Silicon Wadi

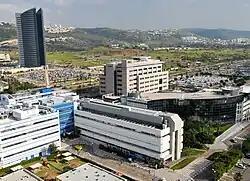
Matam high-tech park in Haifa

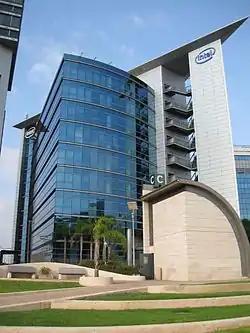
Intel building in Petah Tikva

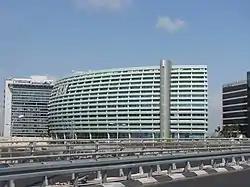
IBM building in Petah Tikva

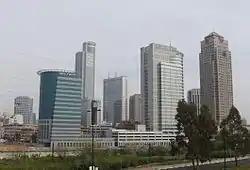
Diamond Exchange District in Ramat Gan

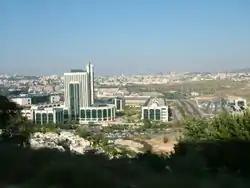
The Jerusalem Technology Park

Silicon Wadi is a region in Israel that serves as one of the global centres for advanced technology. It spans the Israeli coastal plain, and is cited as among the reasons why, for some, the country has become known as the world's "start-up nation" (see science and technology in Israel). The highest concentrations of high-tech industry in the region can be found around Tel Aviv, including small clusters around the cities of Raʽanana, Petah Tikva, Herzliya, Netanya, Rehovot, and Ness Ziona. Additional clusters of high-tech industry can be found in Haifa and Caesarea. More recent high-tech establishments have been raised in cities such as Jerusalem and Beersheba, in towns such as Yokneam Illit, and in Airport City. Israel has the third highest number of startups by region, the highest rate of startups per capita in the world, with one in three cybersecurity unicorns in the world being an Israeli company.